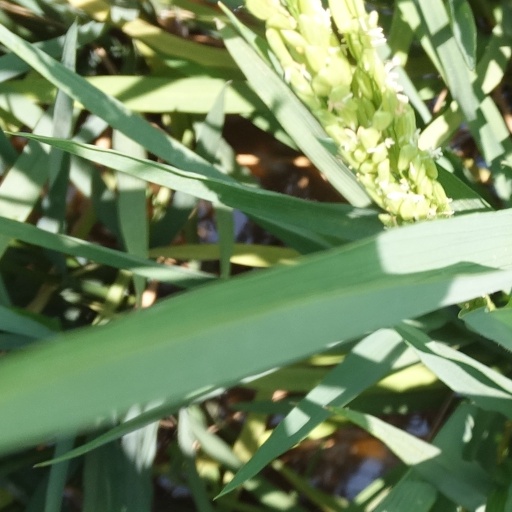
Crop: rice